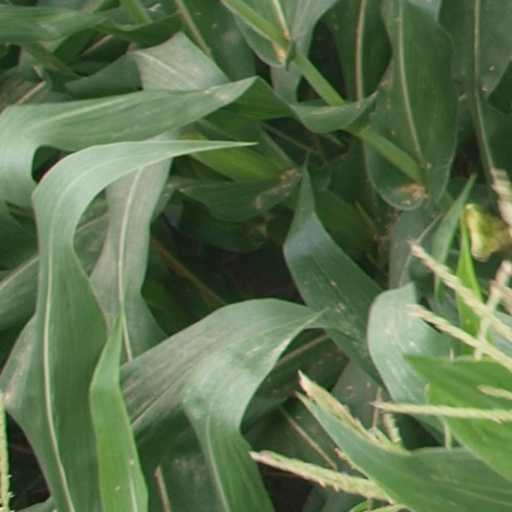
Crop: maize; corn